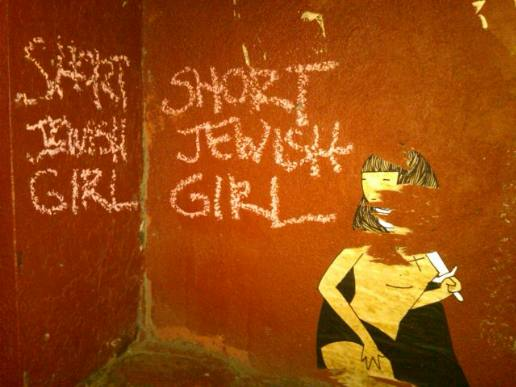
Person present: No